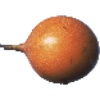
Label: granadilla